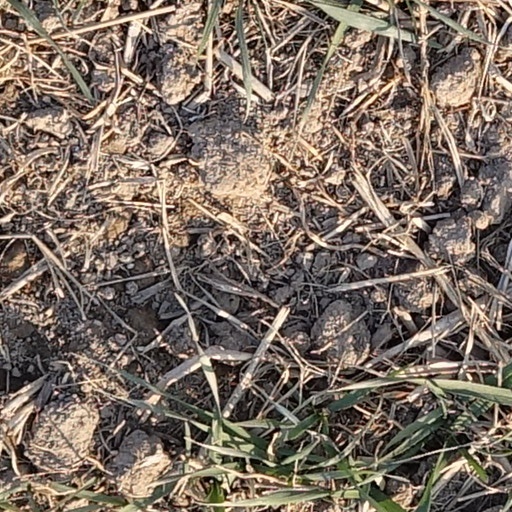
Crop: wheat